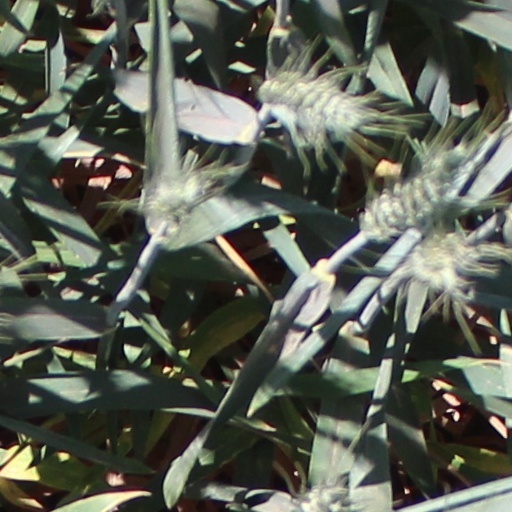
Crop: wheat